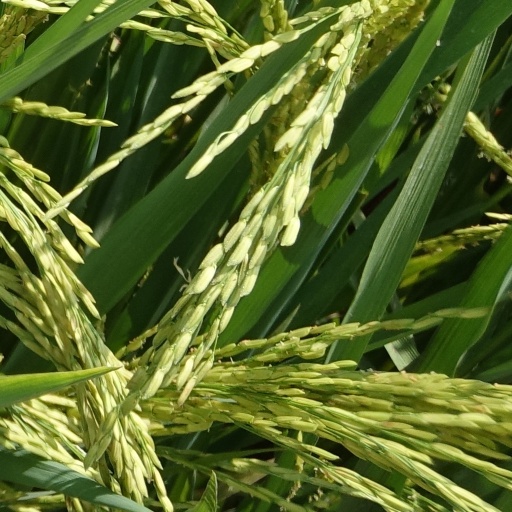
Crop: rice